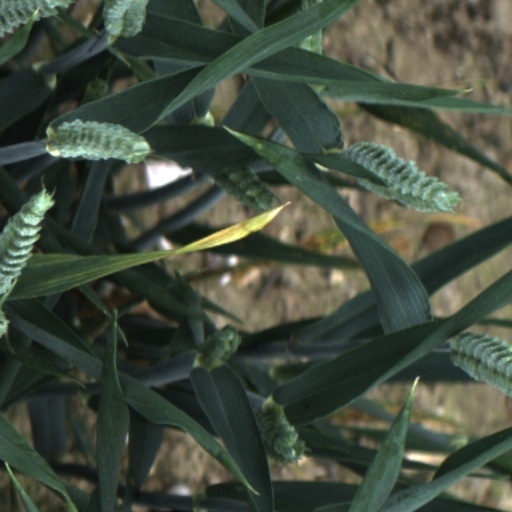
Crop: wheat